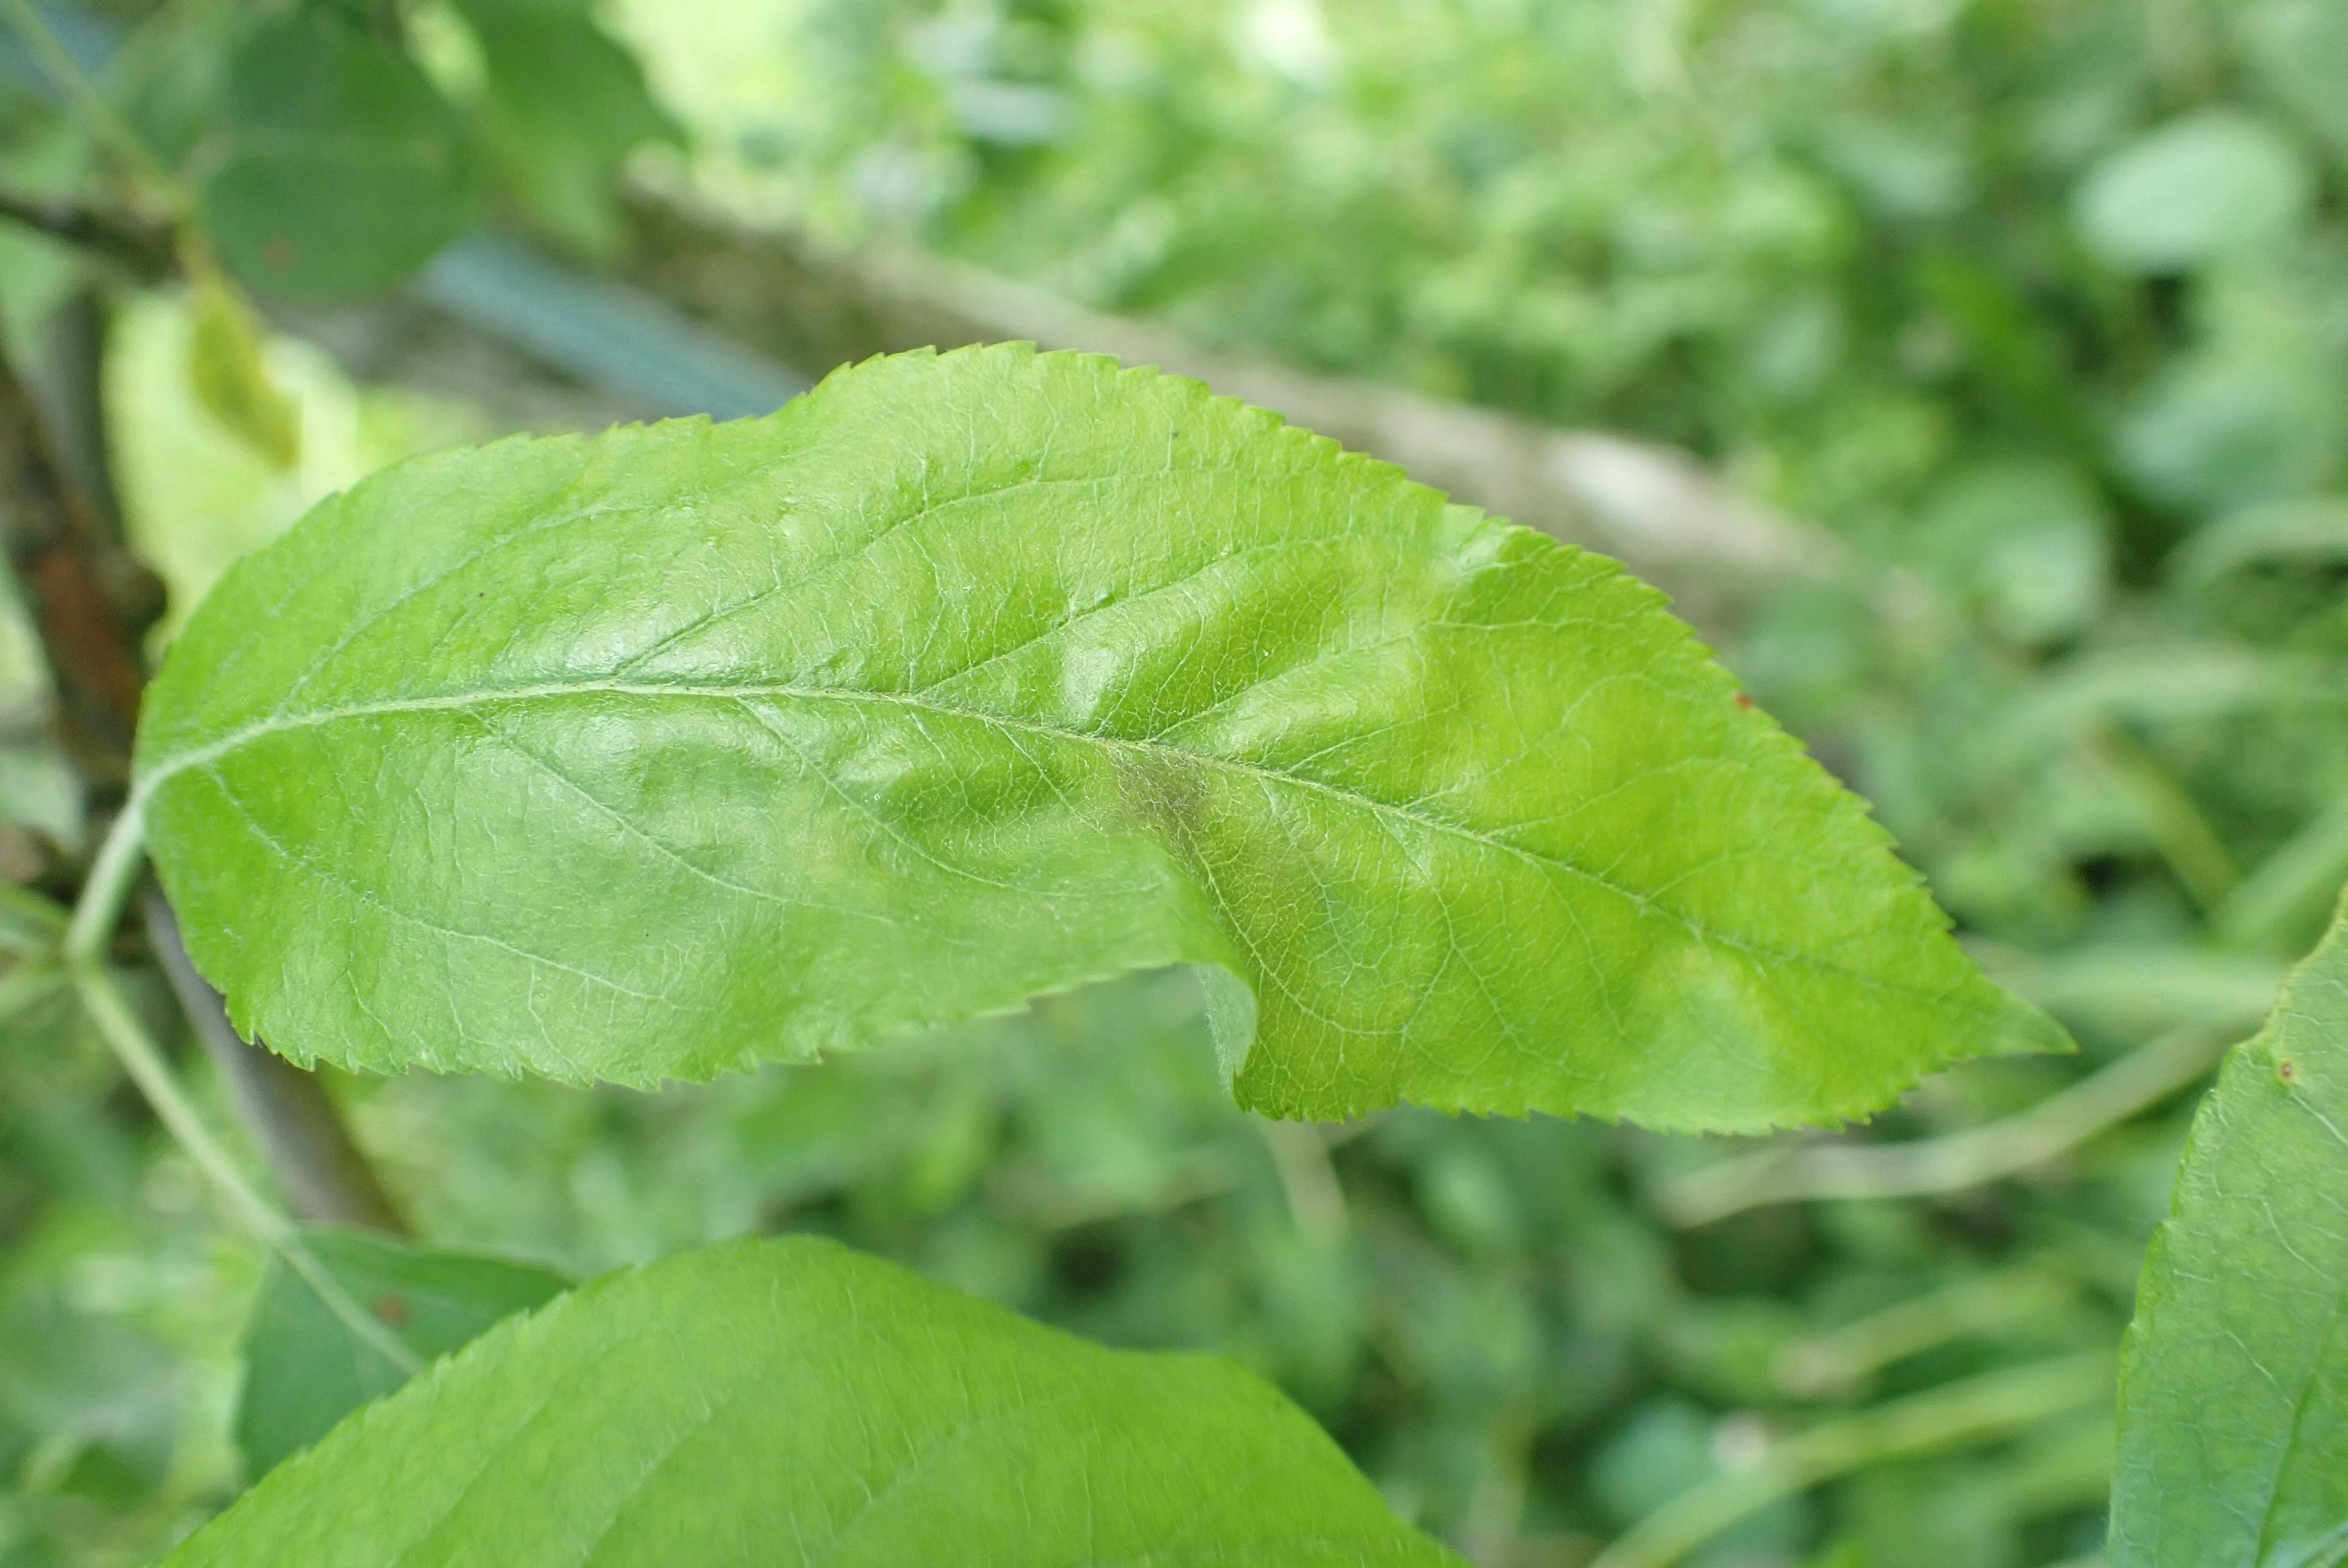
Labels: scab